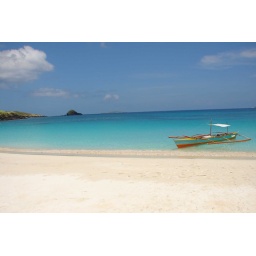
paradise in the pacific. fine white sand that is said to be better than boracay.